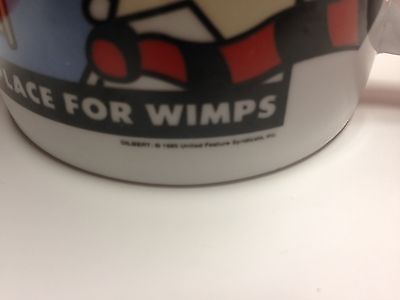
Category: mug